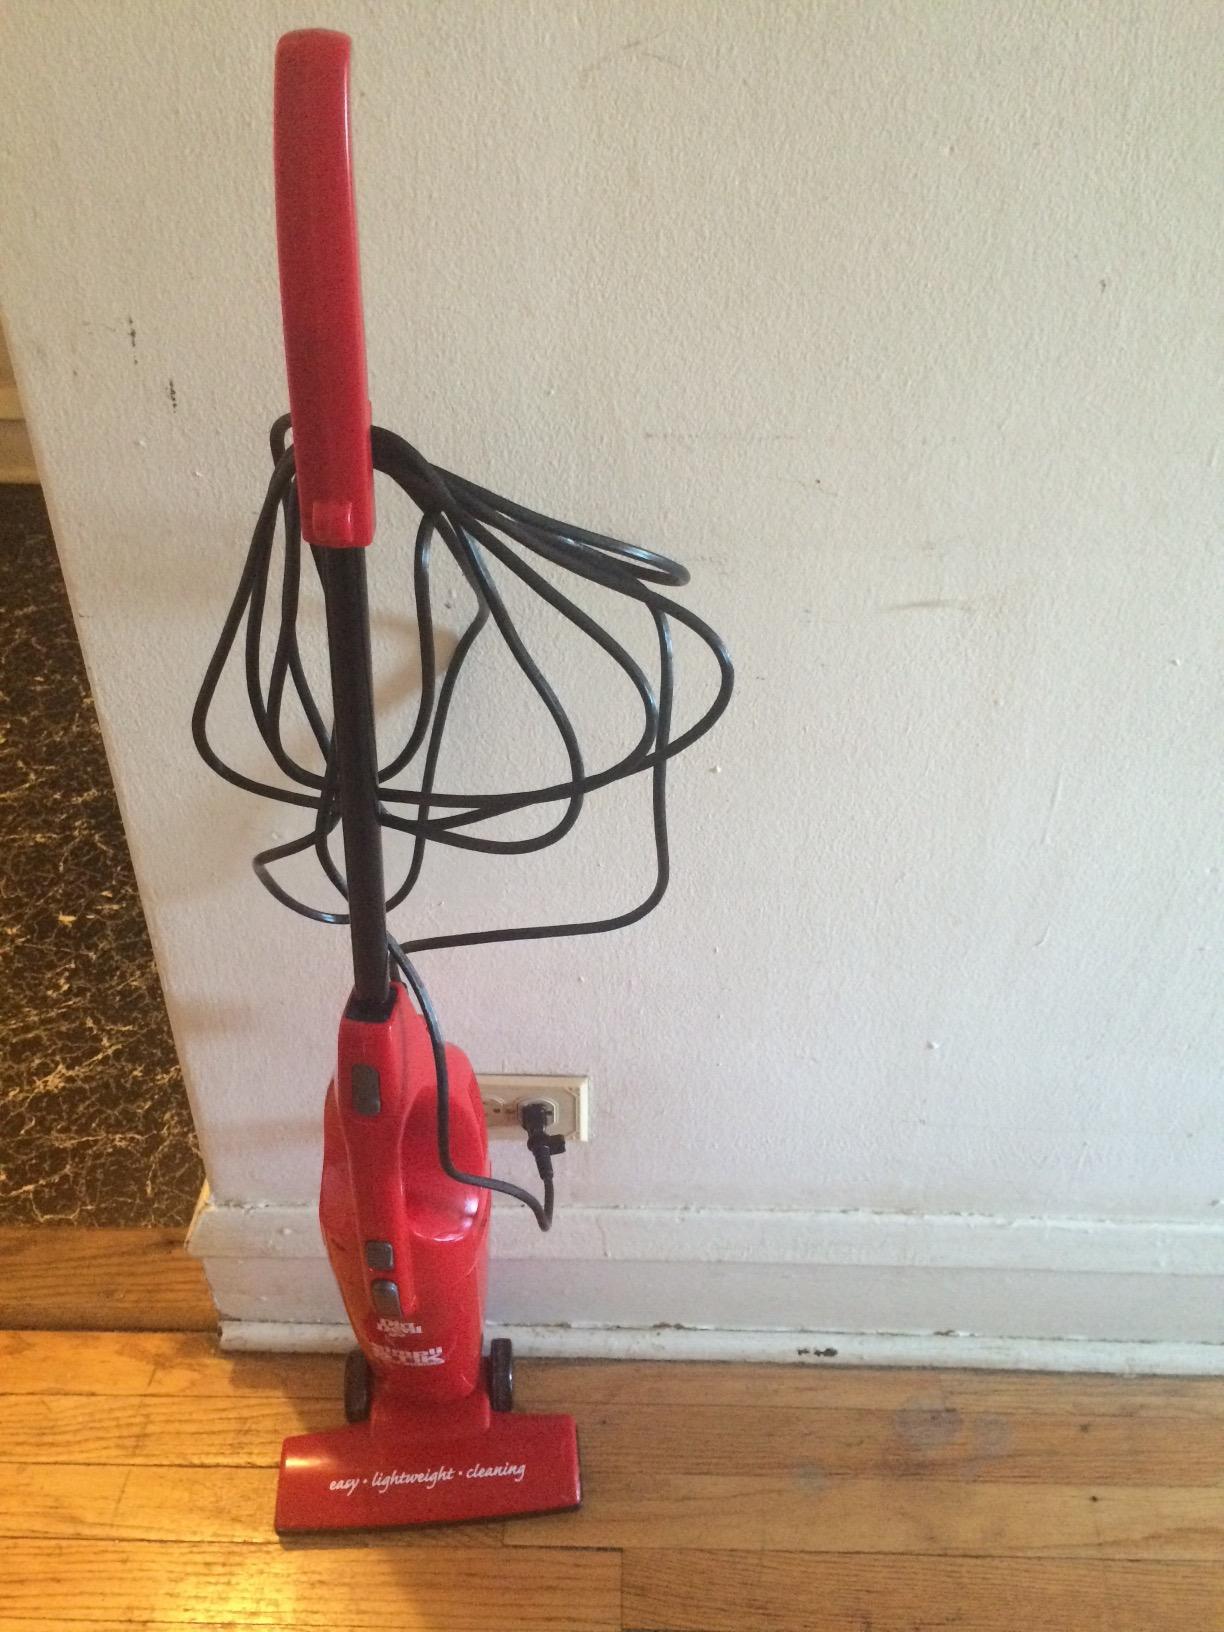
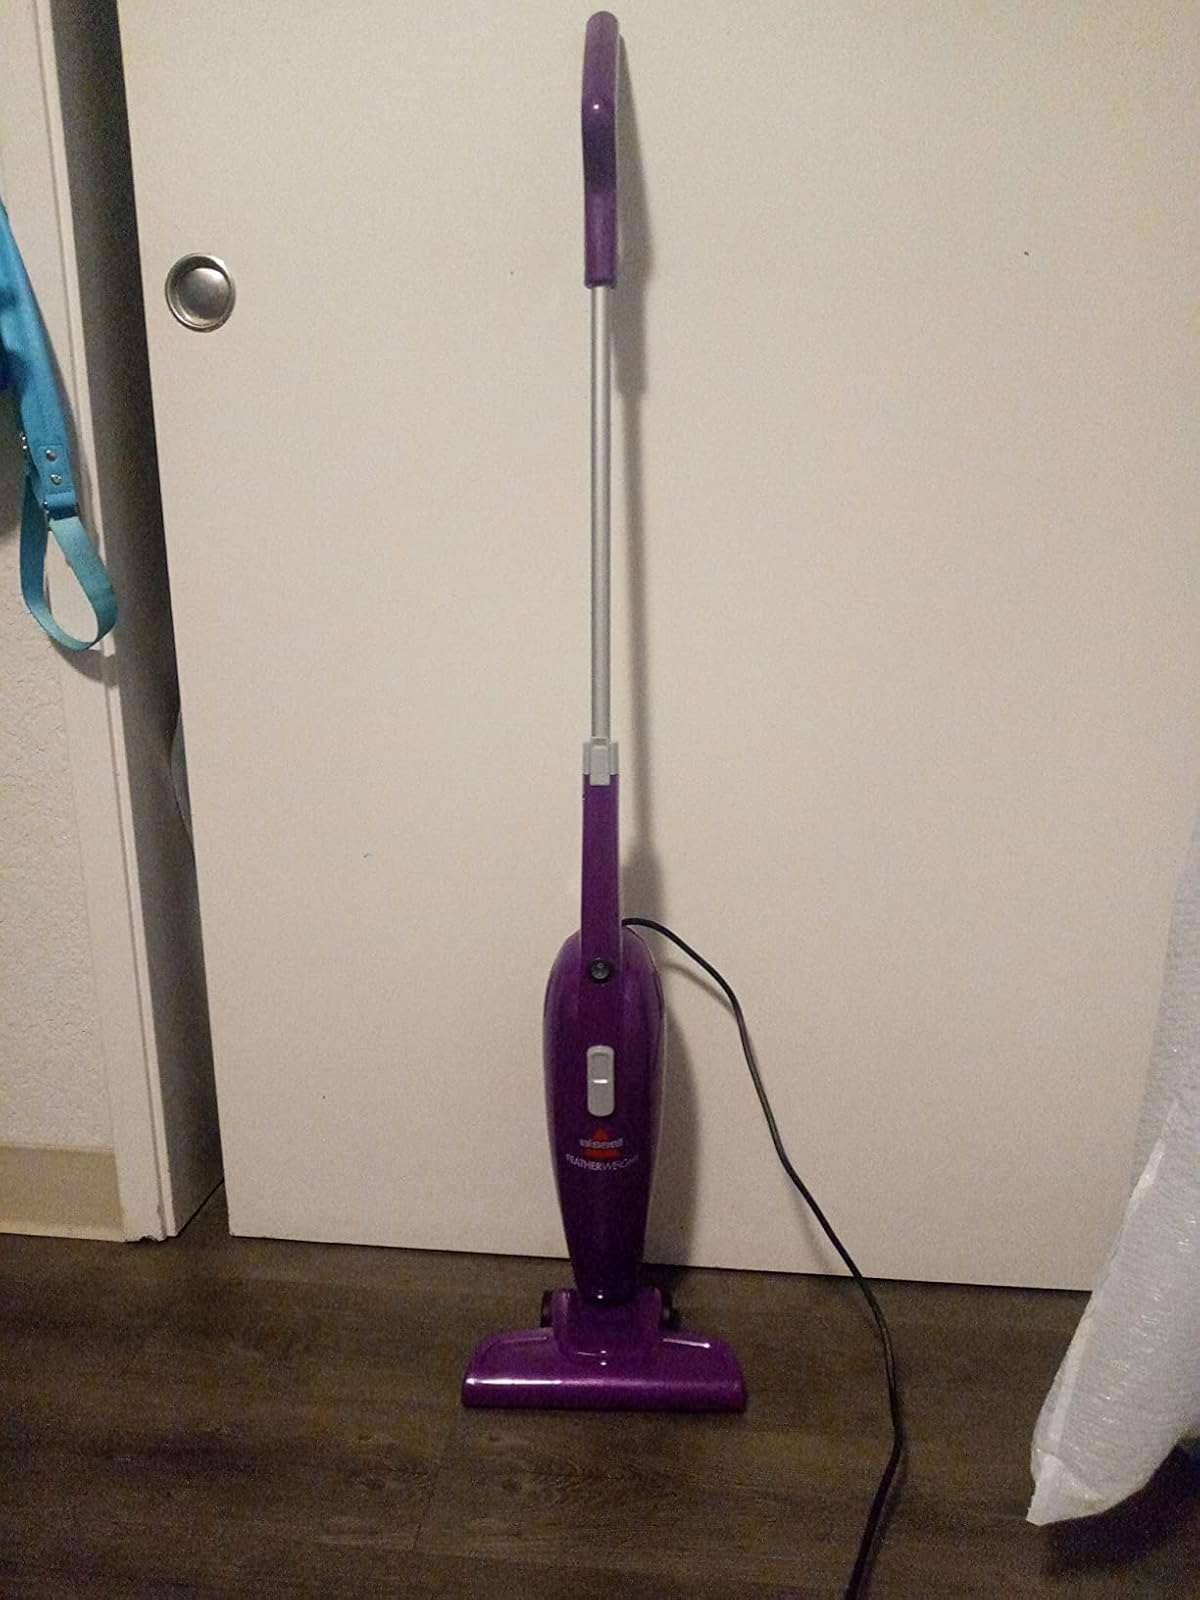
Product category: items_vacuum
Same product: no